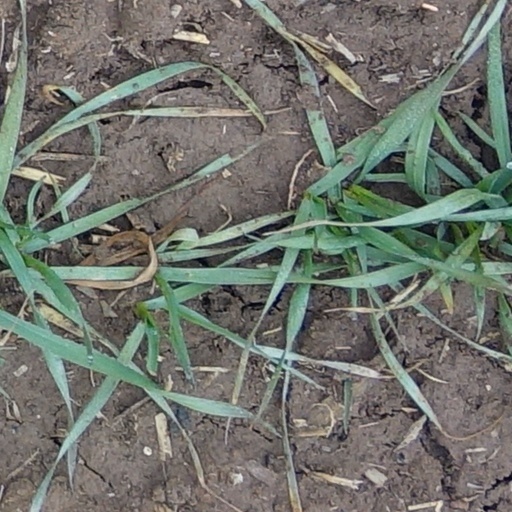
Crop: wheat